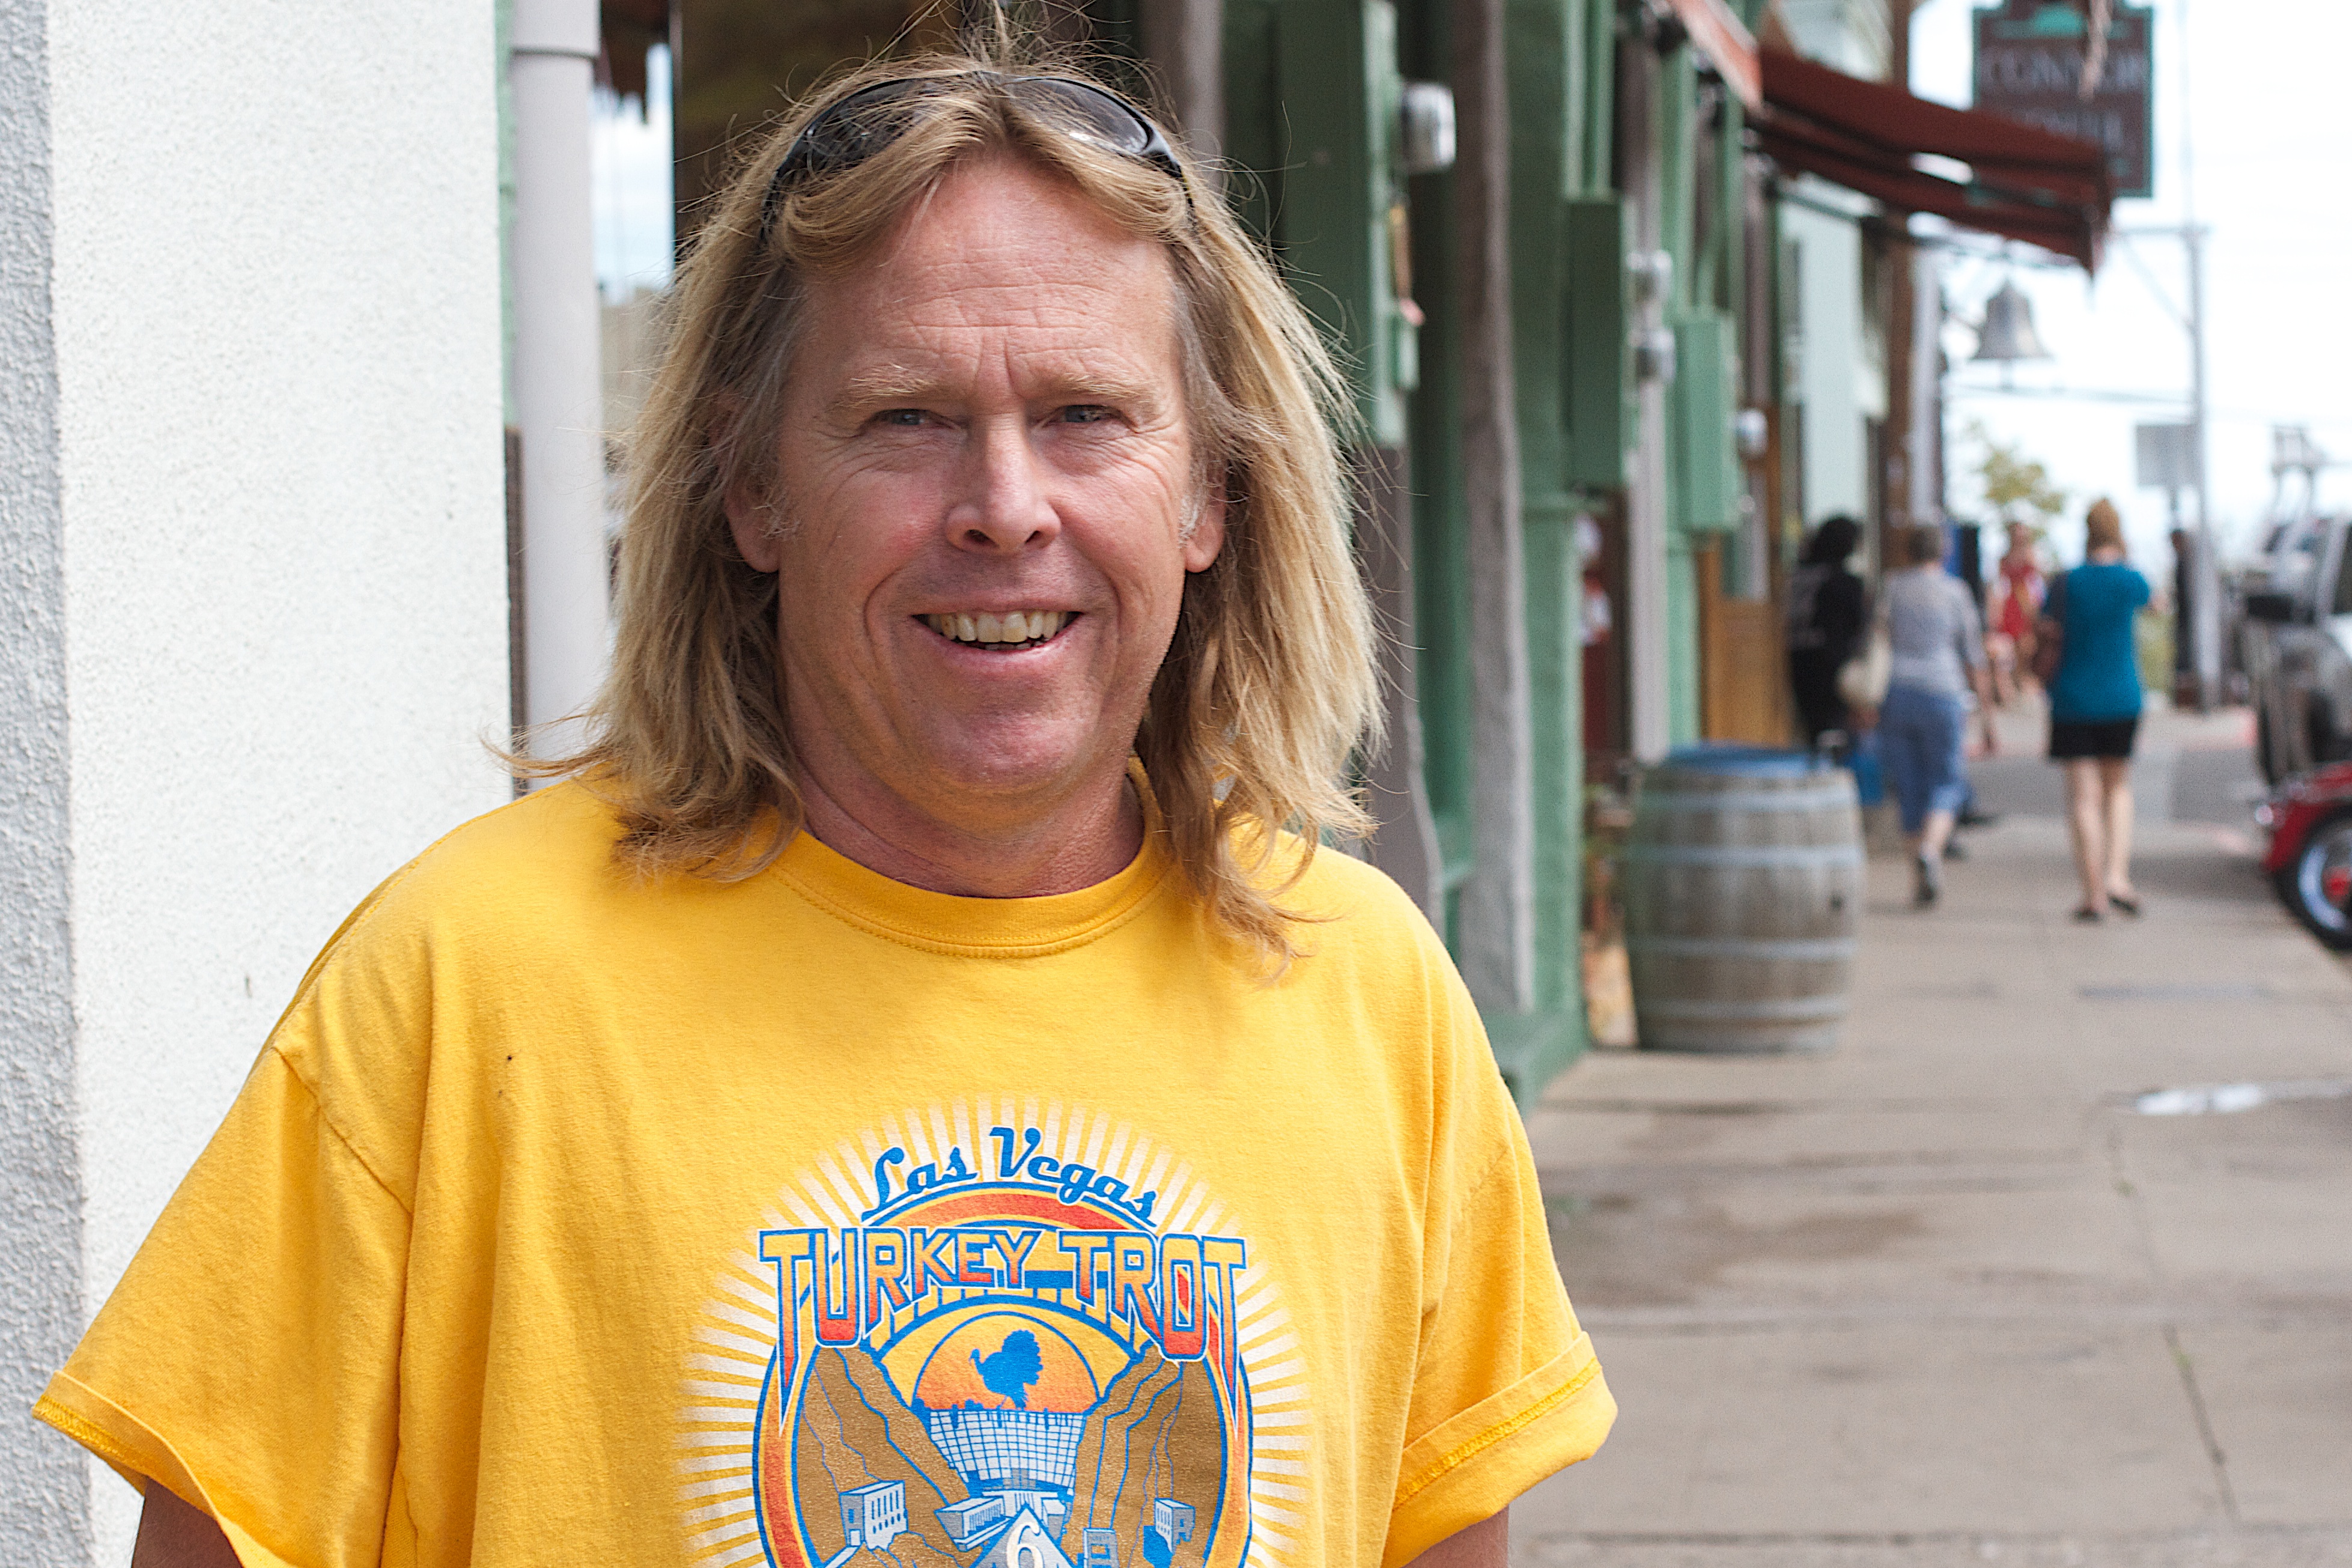
person, people, child